2021 2nd Spielberg W Series round

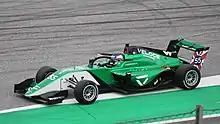
Reigning champion Jamie Chadwick took her first win of the season.

The 2019 championship protagonists shared the front row of the grid but Beitske Visser stalled on the line and gave polesitter Jamie Chadwick a free kick heading into turn 1. Bruna Tomaselli and Irina Sidorkova leapfrogged Emma Kimiläinen at the start to briefly give Veloce Racing a 1–2 before Sidorkova track-extended her way around the outside into 2nd. Visser's team-mate Ayla Ågren and Marta García also stalled on the line. Kimiläinen re-passed Tomaselli on lap 2 and the oldest driver in the field set after the youngest driver in the field.